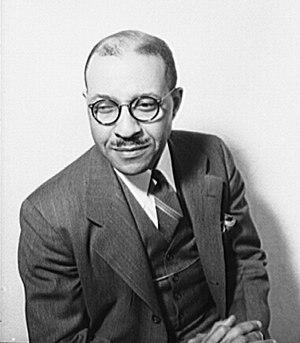
Charles Spurgeon Johnson est un sociologue et universitaire américain, dont les travaux sur les relations interraciales font autorité et premier président afro-américain de l'université Fisk, de Nashville dans le Tennessee. C'est le fondateur de la revue Opportunity: A Journal of Negro Life, périodique porte-parole de la National Urban League et de la Renaissance de Harlem.